Blue Angels

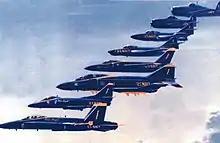
Drawing depicting all demonstration aircraft flown from 1946 to 1996.

The Blue Angels were established as a Navy flight exhibition team on 24 April 1946 by order of Chief of Naval Operations Admiral Chester Nimitz to generate greater public support of naval aviation. To boost Navy morale, demonstrate naval air power, and maintain public interest in naval aviation, an underlying mission was to help the Navy generate public and political support for a larger allocation of the shrinking defense budget. Rear Admiral Ralph Davison personally selected Lieutenant Commander Roy Marlin "Butch" Voris, a World War II fighter ace, to assemble and train a flight demonstration team, naming him Officer-in-Charge and Flight Leader. Voris selected three fellow instructors to join him (Lt. Maurice "Wick" Wickendoll, Lt. Mel Cassidy, and Lt. Cmdr. Lloyd Barnard, veterans of the War in the Pacific), and they spent countless hours developing the show. The group perfected its initial maneuvers in secret over the Florida Everglades so that, in Voris' words, "if anything happened, just the alligators would know". The first four pilots and those after them were some of the best and most experienced aviators in the Navy.